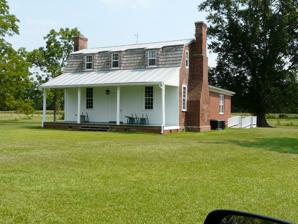
Building: Myers-White House
Country: United States of America
Year built: 1730
Historic house in North Carolina, United States United States historic place Myers-White House U.S. National Register of Historic Places Myers-White House Show map of North Carolina Show map of the United States Location NE of Bethel on SR 1347, near Bethel, North Carolina Coordinates 36°7′25″N 76°28′9″W / 36.12361°N 76.46917°W / 36.12361; -76.46917 Area 2 acres (0.81 ha) Built c. 1730 Built by Long, Thomas NRHP reference No. 72000986 Added to NRHP January 20, 1972 The Myers-White House , also known as Sycamore Grove, is a private residence located near Hertford in the Bethel Township of Perquimans County, North Carolina .  It is one of the  oldest private homes in the state. The exact construction date is not known. It was likely constructed in the early 1700s. Thomas Long (~1730) is assumed to be the architect and builder.  It is a 1 + 1 ⁄ 2 -story frame dwelling with brick ends and a gambrel roof.  It is one of the two known gambrel roof houses with brick ends in the state. It is a member of the small group of 18th century frame houses with brick ends in northeast North Carolina; the group includes the Sutton-Newby House and the Old Brick House . It was added to the National Register of Historic Places in 1972. Gallery East Side View - Rear wing was added in the Early 1940s and rebuilt following Hurricane Isabell in 2008 East Side Chimney Front East Side Window - Shows remains of older door opening North East Corner View North (Front)Side View West Side View West Side Chimney Close-up View of West Side Chimney South West Corner View - Ramp added following Hurricane Isabell in 2008 South (Rear) View - Rear Wing was added in the early 1940s References